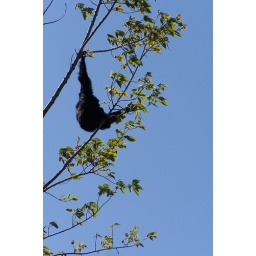
Bonobo monkey at the top of a tree in its enclosure at Melbourne Zoo.